Paulo Ferreira

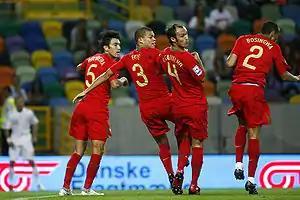
Portuguese defensive wall (from left to right: Ferreira, Pepe, Ricardo Carvalho and José Bosingwa)

Between the Portuguese under-20 and under-21 sides, Ferreira appeared in a total of 27 matches. He made his debut for the full side on 7 September 2002, playing the second half of a 1–1 friendly draw with England at Villa Park.